List of Dokken band members

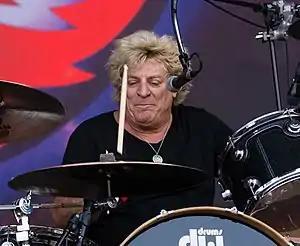
Mick Brown joined Dokken with George Lynch in 1981 and remained the band's drummer until 2019.

In April 1981, Croucier and Blotzer returned to Dokken. On July new guitarist George Lynch and drummer "Wild" Mick Brown of band "Xciter" was joined. After signing with Carrere Records, the band recorded its debut album "Breakin' the Chains" until September, which was initially credited to Don Dokken as a solo release. Bass on the album was performed by Accept's Peter Baltes, as Croucier reportedly "missed the deadline to get to Germany" for the sessions.